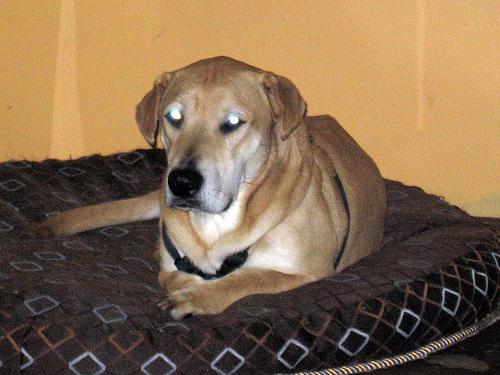
Breed: basset hound